Cardabiodon

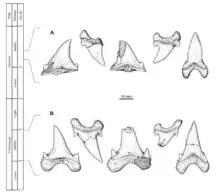
Comparison of the dental characteristics and temporal ranges of the type specimens of "C. ricki" and "C. venator".

"Cardabiodon" was described from an associated fossil discovered in the Southern Carnarvon Basin of the Gearle Siltstone which is located within Cardabia, a cattle station in Western Australia, by paleontologist Mikael Siverson, who published his findings in 1999. This locality is dated in the Cenomanian age of the Late Cretaceous around 96 to 94.7 million years ago. This specimen, which is cataloged as WAM 96.4.45, originally consisted of an association of one hundred teeth and fifteen vertebrae and represented a subadult shark; later expeditions to the same locality recovered four more teeth belonging to the same specimen. Siverson recognized the specimen as a holotype for a new genus and assigned to it the scientific name "Cardabiodon ricki". The generic name "Cardabiodon" is an assemblage of the location name Cardabia and the Ancient Greek ὀδών ("odṓn", "tooth"); when put together, they mean "Cardabia tooth". The species' specific epithet, "ricki" translates to "of Rick", in honor of Rick French, the owner of the Cardabia station. In 2005, the second species "C. venator" was described from type specimens consisting of a total of 37 teeth recovered from a locality of the Fairport Member of the Carlile Shale near Mosby, Montana, a formation dated around 92-91 million years ago. This species' specific epithet "venator" is a Latin word translating as "hunter" referring to "C. venator"s presumed position as an apex predator at or near the top of the food chain.